The Man in the Mask

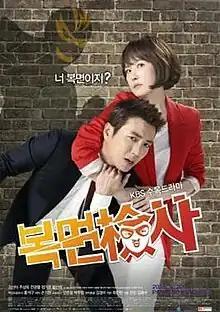
Promotional poster

The Man in the Mask is a 2015 South Korean television drama series starring Joo Sang-wook and Kim Sun-a. It aired on KBS2 from May 20 to July 9, 2015 on Wednesdays and Thursdays at 21:55 for 16 episodes.